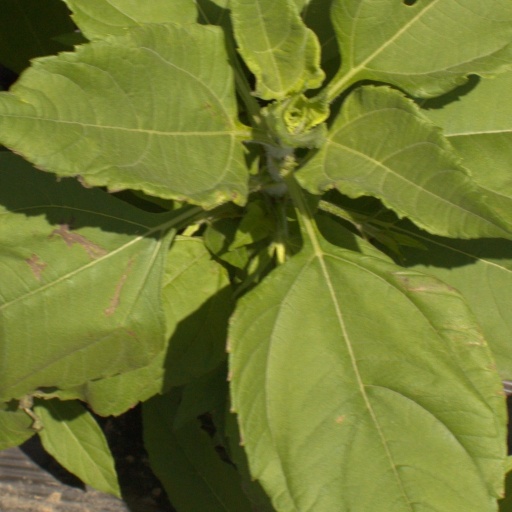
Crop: Jerusalem artichoke